Issoudun Aerodrome

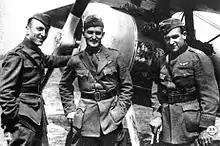
Eddie Rickenbacker, Douglas Campbell, and Kenneth Marr of the 94th Aero Pursuit Squadron all trained at Issoudun

When General John J. Pershing first saw the site, it was nothing but a series of flat fields, with no barracks, hangars, buildings or classroom facilities. Under the agreement with the French, the United States was, “...to furnish 200 workmen to erect it (3d AIC) and ‘all the tools, nails and other implements necessary,’ including a narrow-gauge railroad, while France was to furnish the planes, motors and suitably cleared land.” With this accomplished, American pilots were to begin training in July 1917 and be ready for the front in the fall of the same year.